Culture of Norway

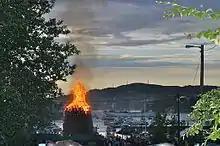
Traditional Norwegian St. Hansbål (midsummer) bonfire in Laksevåg, Bergen Municipality

Along with the classical music of romantic composer Edvard Grieg and the modern music of Arne Nordheim, Norwegian black metal has become something of an export article in recent years.